Oak Hill Cemetery (Bartow, Florida)

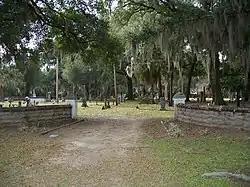

The Oak Hill Cemetery is a historic cemetery in Bartow, Florida. It is located on West Parker Street. On February 12, 2003, it was added to the U.S. National Register of Historic Places. People interred there include Confederate General Evander M. Law.